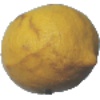
Label: Lemon 1